East Pakistan

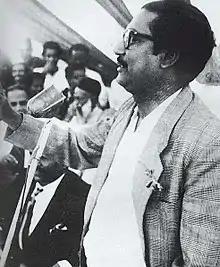
Sheikh Mujibur Rahman announcing the Six Points

In 1966, Awami League leader Sheikh Mujibur Rahman announced the six-point movement in Lahore. The movement demanded greater provincial autonomy and the restoration of democracy in Pakistan. Mujib-ur-Rahman was indicted for treason during the Agartala Conspiracy Case after launching the six-point movement. He was later released in the 1969 uprising in East Pakistan. Ayub Khan resigned in March 1969. Below includes the historical six points: